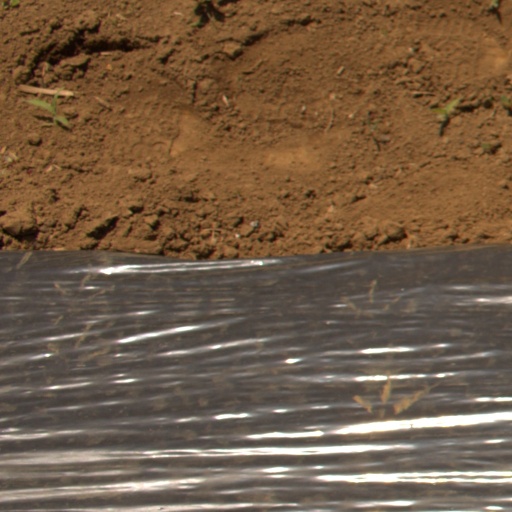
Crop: Jerusalem artichoke